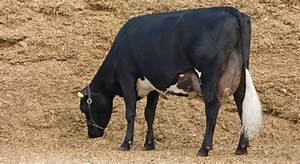
Label: mucca